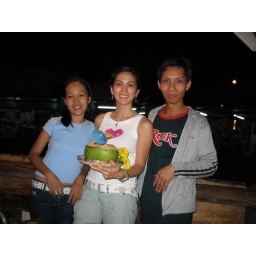
with rose may, one of our promo girls in dumaguete. napulot lang namin sa tabi yung buco drink. nag-pose lang